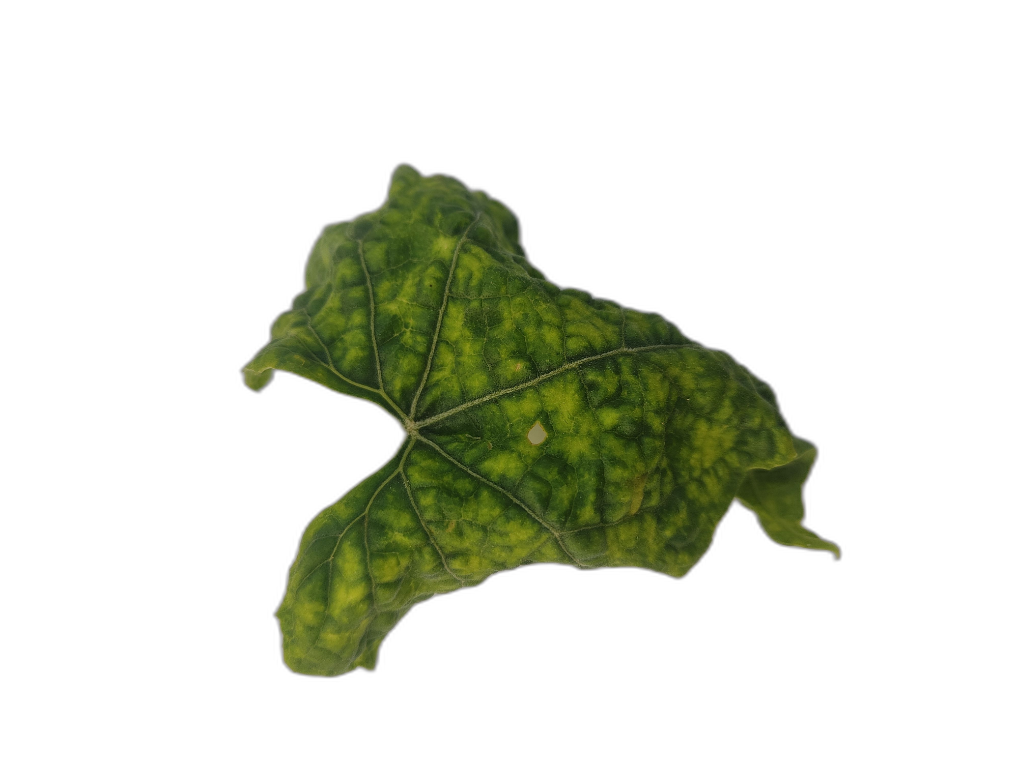
Crop: Zucchini
Label: Yellow_Mosaic_Virus